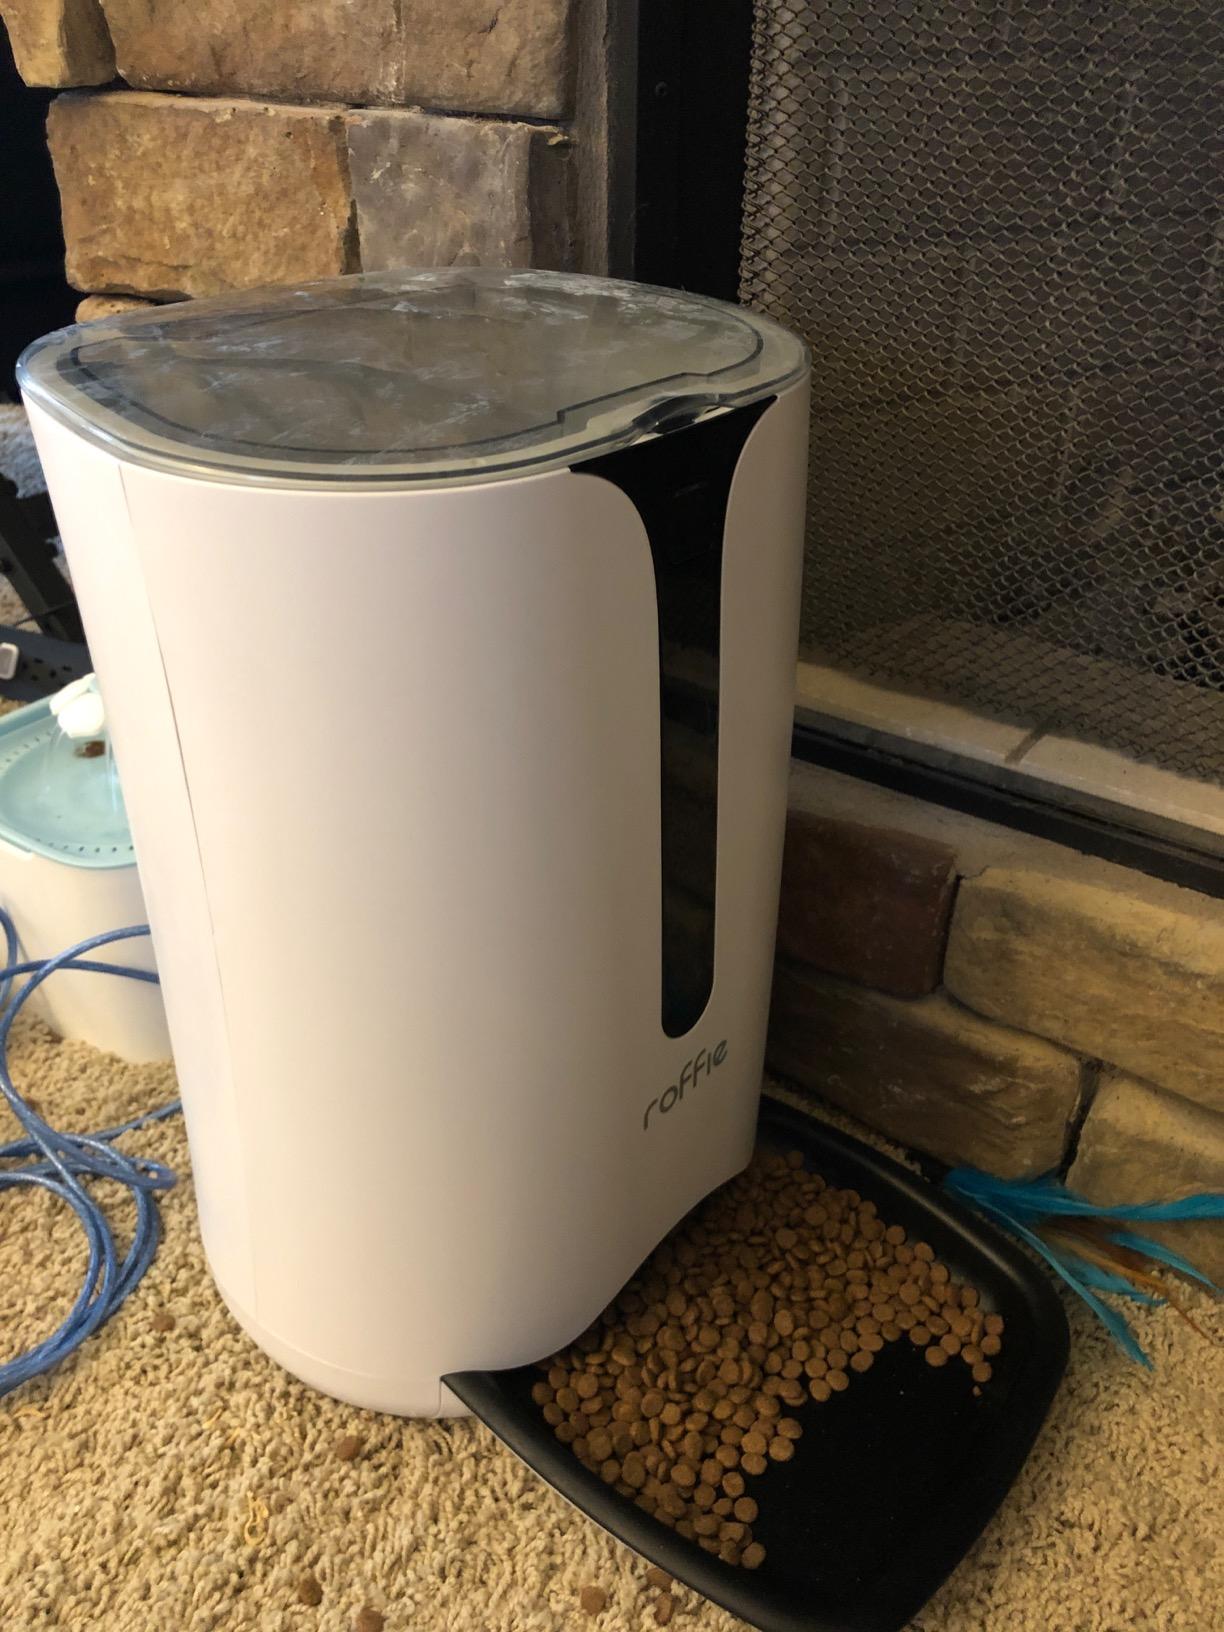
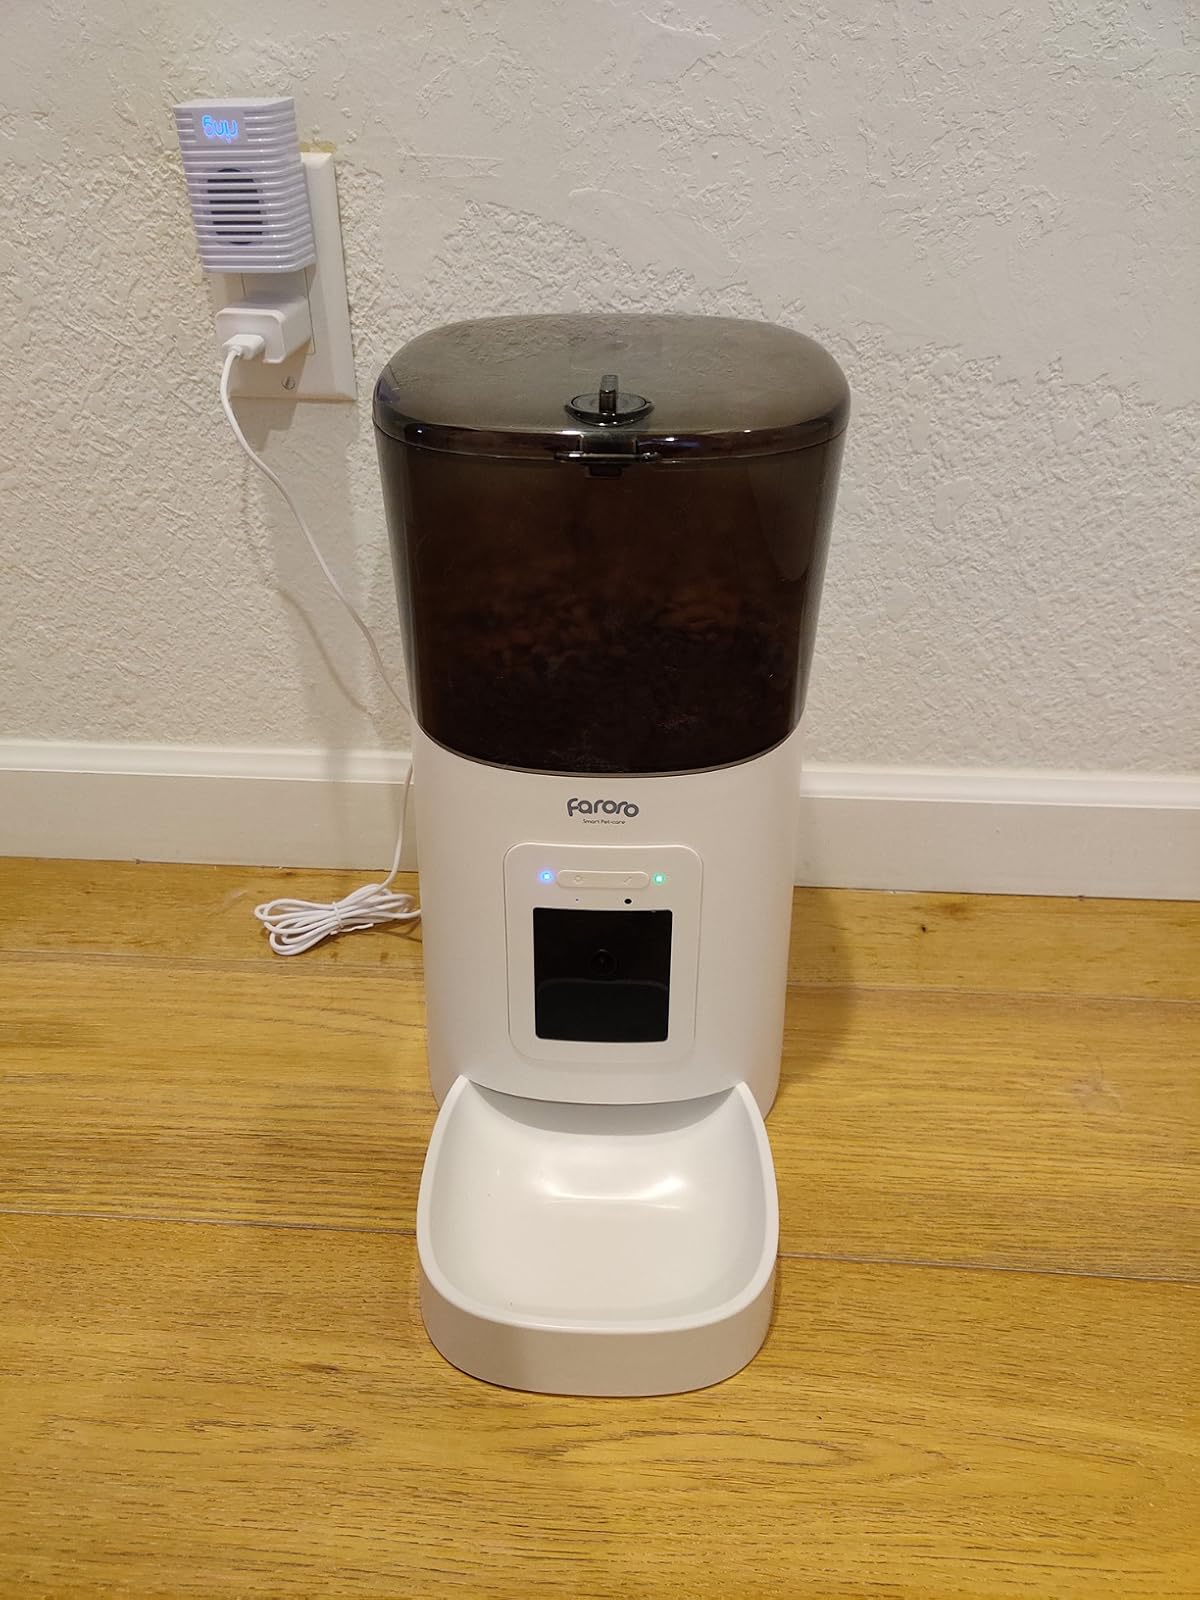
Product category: items_feeder
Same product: no